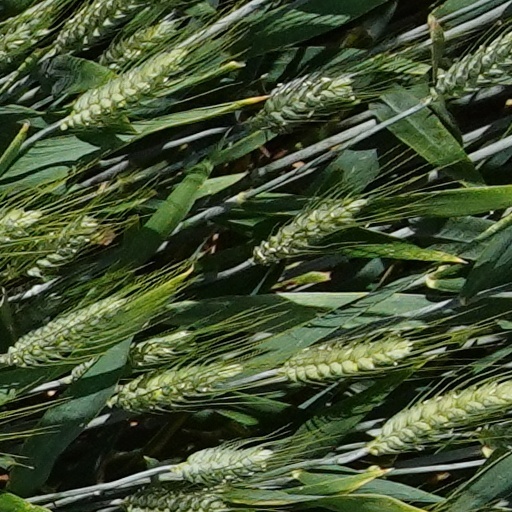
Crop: wheat